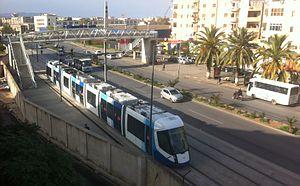
Le tramway d'Alger Avenue Bekri Bouguerra
Le tramway d'Alger, est un réseau de tramway qui dessert l'agglomération d'Alger, capitale de l'Algérie. En 2015, il comprend une ligne de 23,2 km avec 38 stations reliant Les Fusillés et Dergana.
La wilaya d'Alger est une subdivision administrative algérienne située dans l'Algérois. Son chef-lieu est Alger.
Cital, acronyme de Compagnie industrielle des transports algériens, est une coentreprise d'Alstom, Ferrovial, la Société nationale des transports ferroviaires et l'Entreprise Métro d'Alger ayant son siège à Annaba, en Algérie. Créée en 2011 dans le but de soutenir l'industrialisation du pays, Cital a deux activités principales : la maintenance de rames de tramway et l'assemblage à partir de « kits » de tramways du type Alstom Citadis et de rames automotrices du type Alstom Coradia Polyvalent pour le marché algérien.